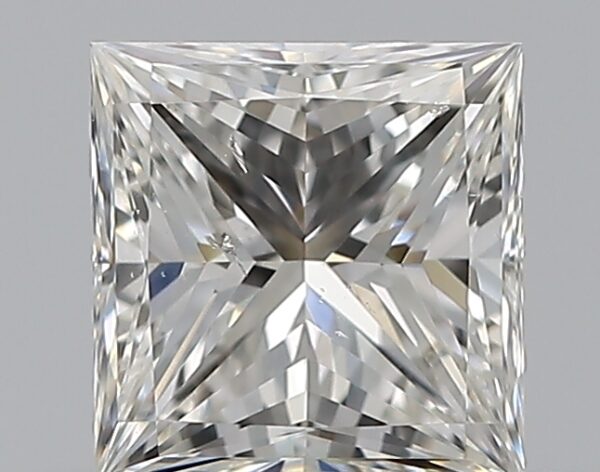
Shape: princess
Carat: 0.5
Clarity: SI1
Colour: G
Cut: EX
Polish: EX
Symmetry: VG
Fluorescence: N
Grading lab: GIA
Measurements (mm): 4.45 x 4.36 x 3.19